Snelland railway station

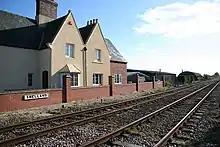
Station House, SnellandSite of former station

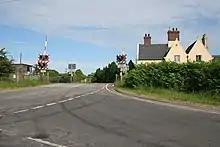
Level crossing, SnellandSite of former station

Snelland railway station was a station in Snelland, Lincolnshire, opened in 1848 as part of the "Sheffield and Lincolnshire Extension Railway". and closed in 1965.